R v Lovelass

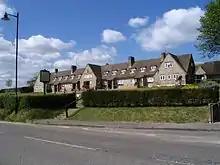
Tolpuddle Martyrs' museum and cottages

R v Lovelass and Others (1834) 172 ER 1380 is a formative case in the history of UK labour law. It saw the Tolpuddle Martyrs, farm workers who wished to form a union to prevent wage cuts, convicted and deported to Australia. It triggered protests, which led to the workers' eventual release and return to Britain.